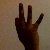
The image shows a hand gesture representing the number 9 in Indian Sign Language.